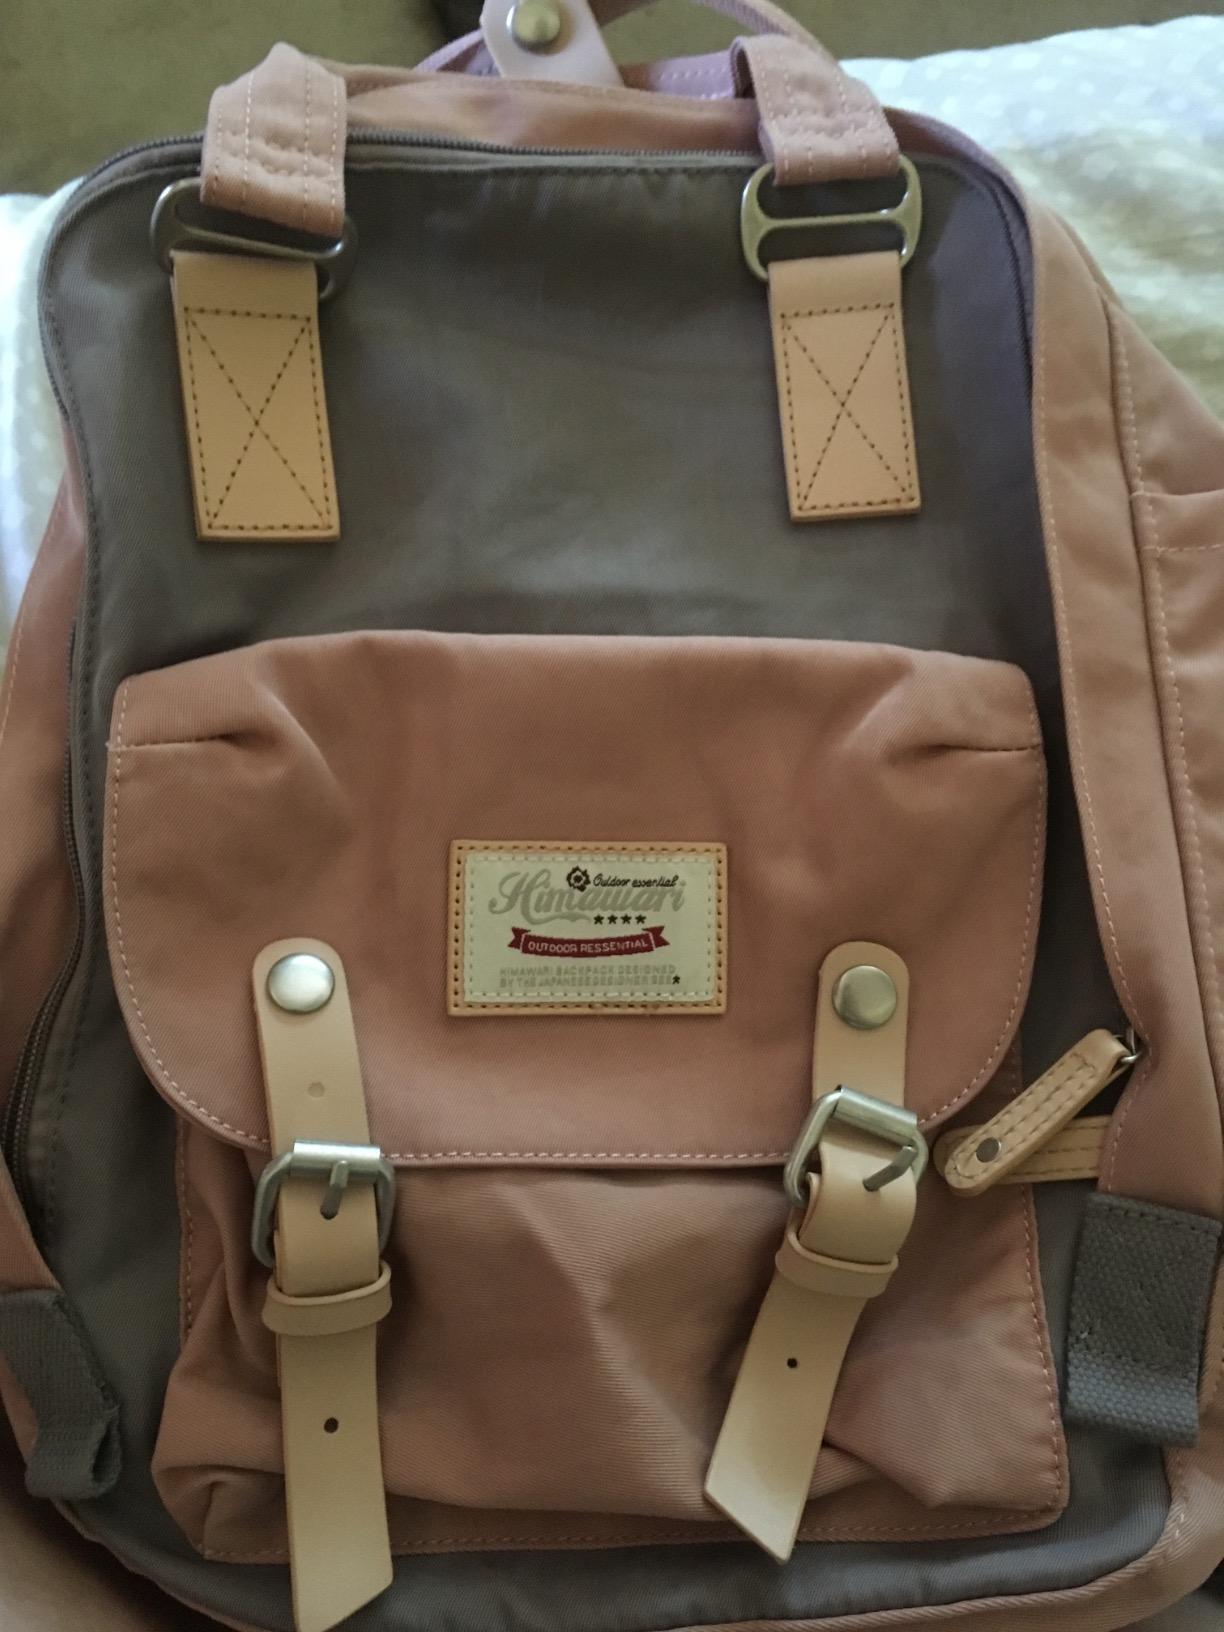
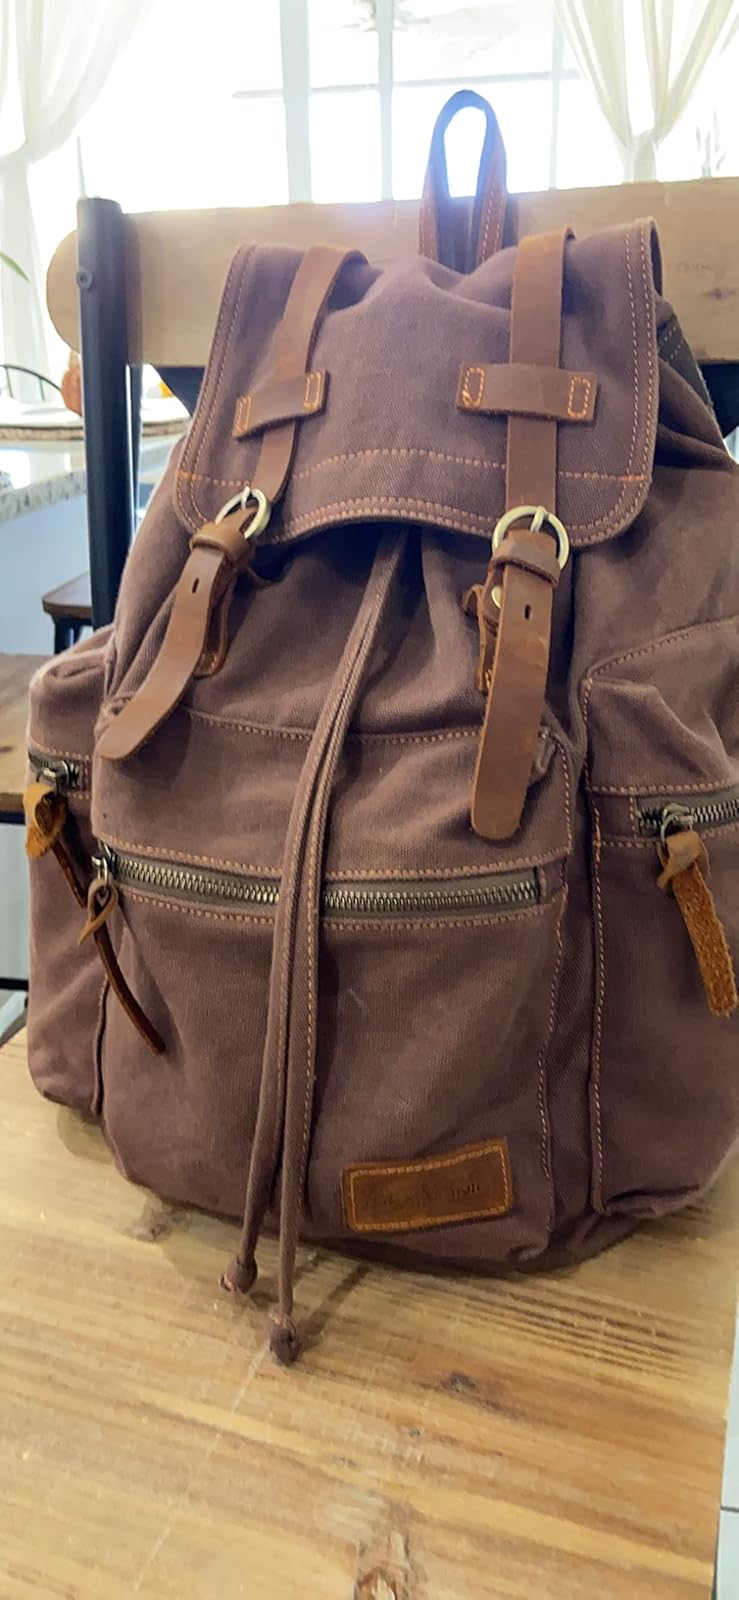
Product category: bag
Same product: no